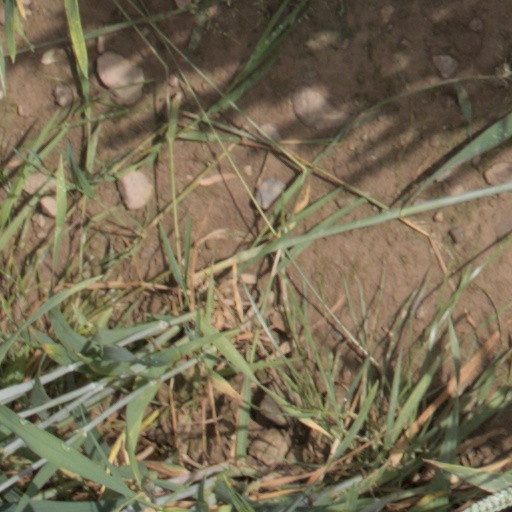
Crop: wheat